Genoa

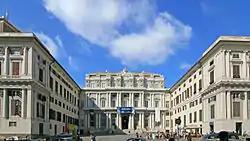
Doge's Palace, ancient seat of the government of the oligarchic republic

In 1917 Lloyd Italico insurance company was founded. From 1935 to 1940 Torre Piacentini was built in Genoa. It was one of the first skyscrapers built in Europe and, until 1954, the tallest habitable building in Italy. In 1956 Genoa took part in the Regatta of the Historical Marine Republics. In 1962 Genoa International Boat Show was established. In 1966 Euroflora was established. In 1970 Genoa was hit by a serious flood, which caused the Bisagno stream to overflow. In 1987 the Banco di San Giorgio was established. In 1992 Genoa celebrated the Colombiadi or Genoa Expo '92, the celebration of the 500th anniversary of the discovery of the American Continent by Christopher Columbus. The area of the ancient port of Genoa is restructured and expanded also with the works of the architect Renzo Piano.